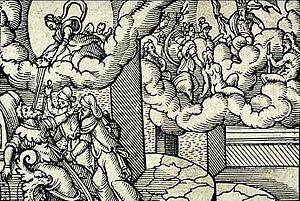
La déification de Jules César. Gravure de Virgil Solis pour les Métamorphoses d'Ovide, livre XV: 745-850.